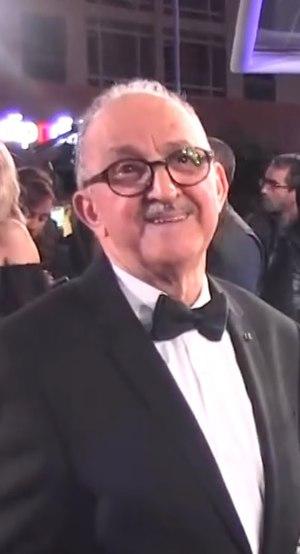
Mohamed El Jem est un humoriste et acteur marocain né en 1948 à Salé. Il commence sa carrière humoristique en intégrant le « Théâtre national » où il interprète plusieurs pièces théâtrales. Au début des années 2000, il s'engage dans des sitcoms réussis notamment la Famille de Si Marbouh et Sir Hta Tji.